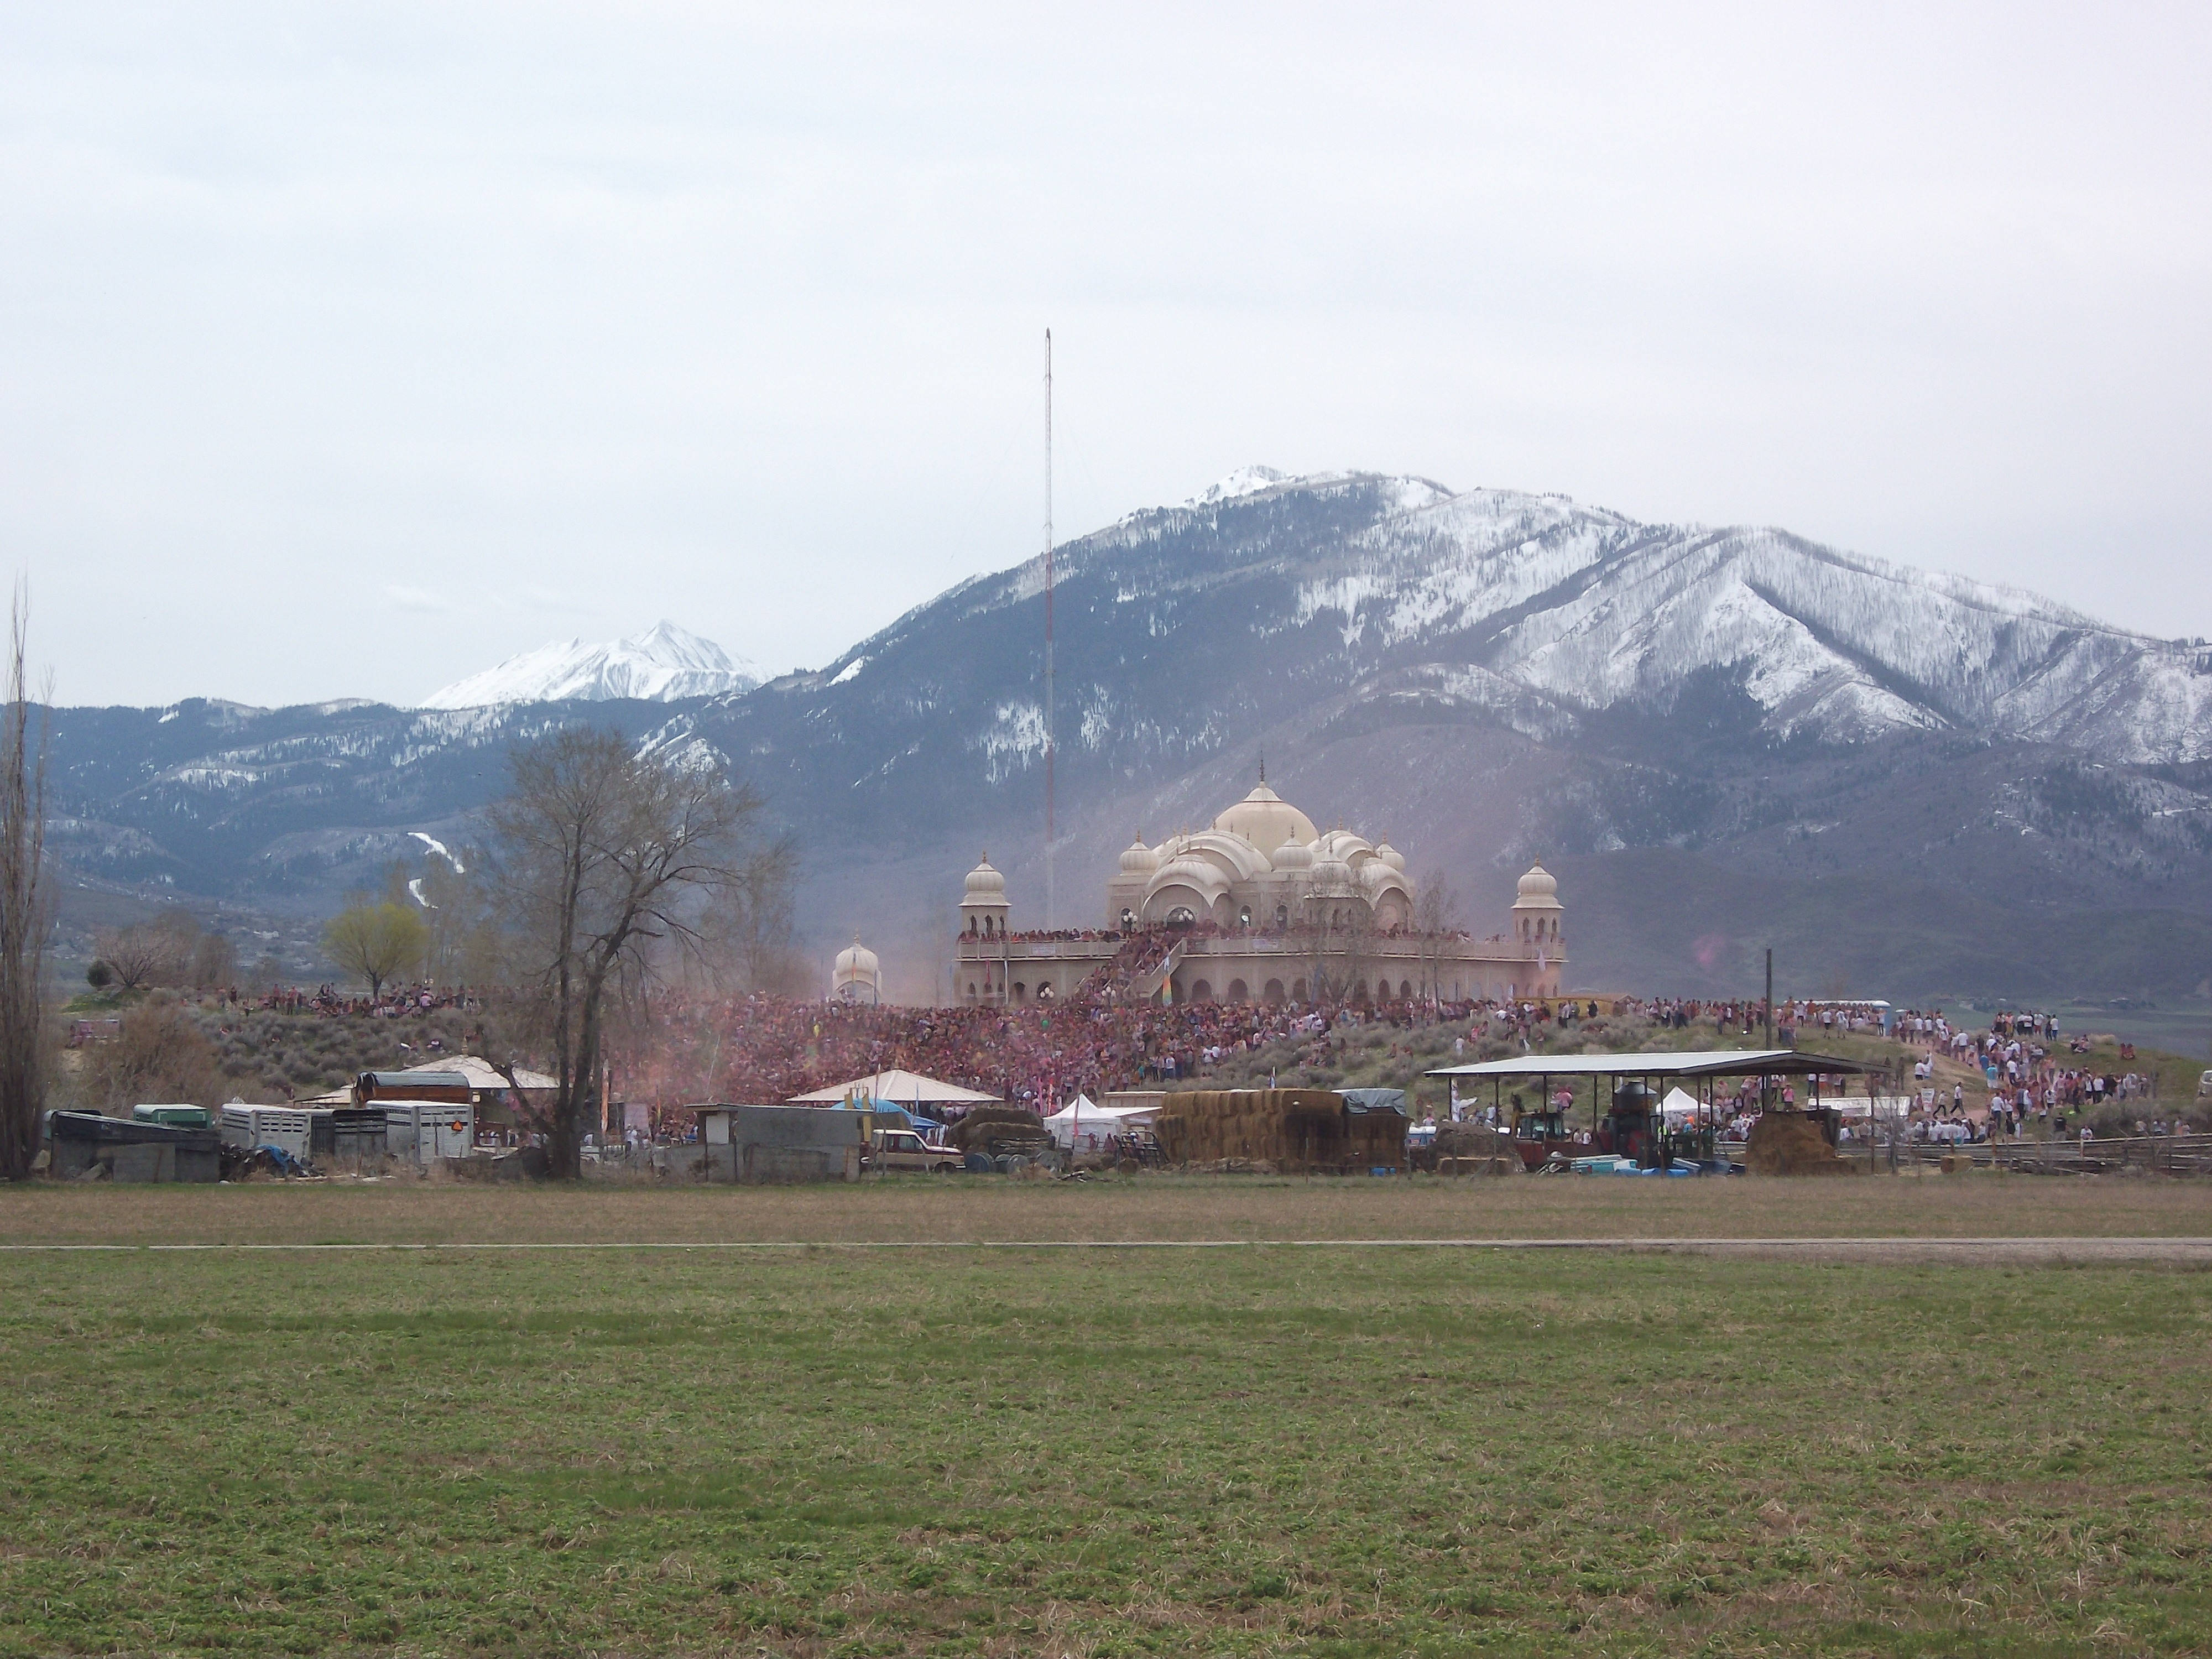
landscape, mountain, hill, town, mountain range, village, color, asia, colorful, plain, colors, temple, alps, indian, traditional, rural area, holi, aerial photography, krishna, atmospheric phenomenon, atmosphere of earth, mountainous landforms